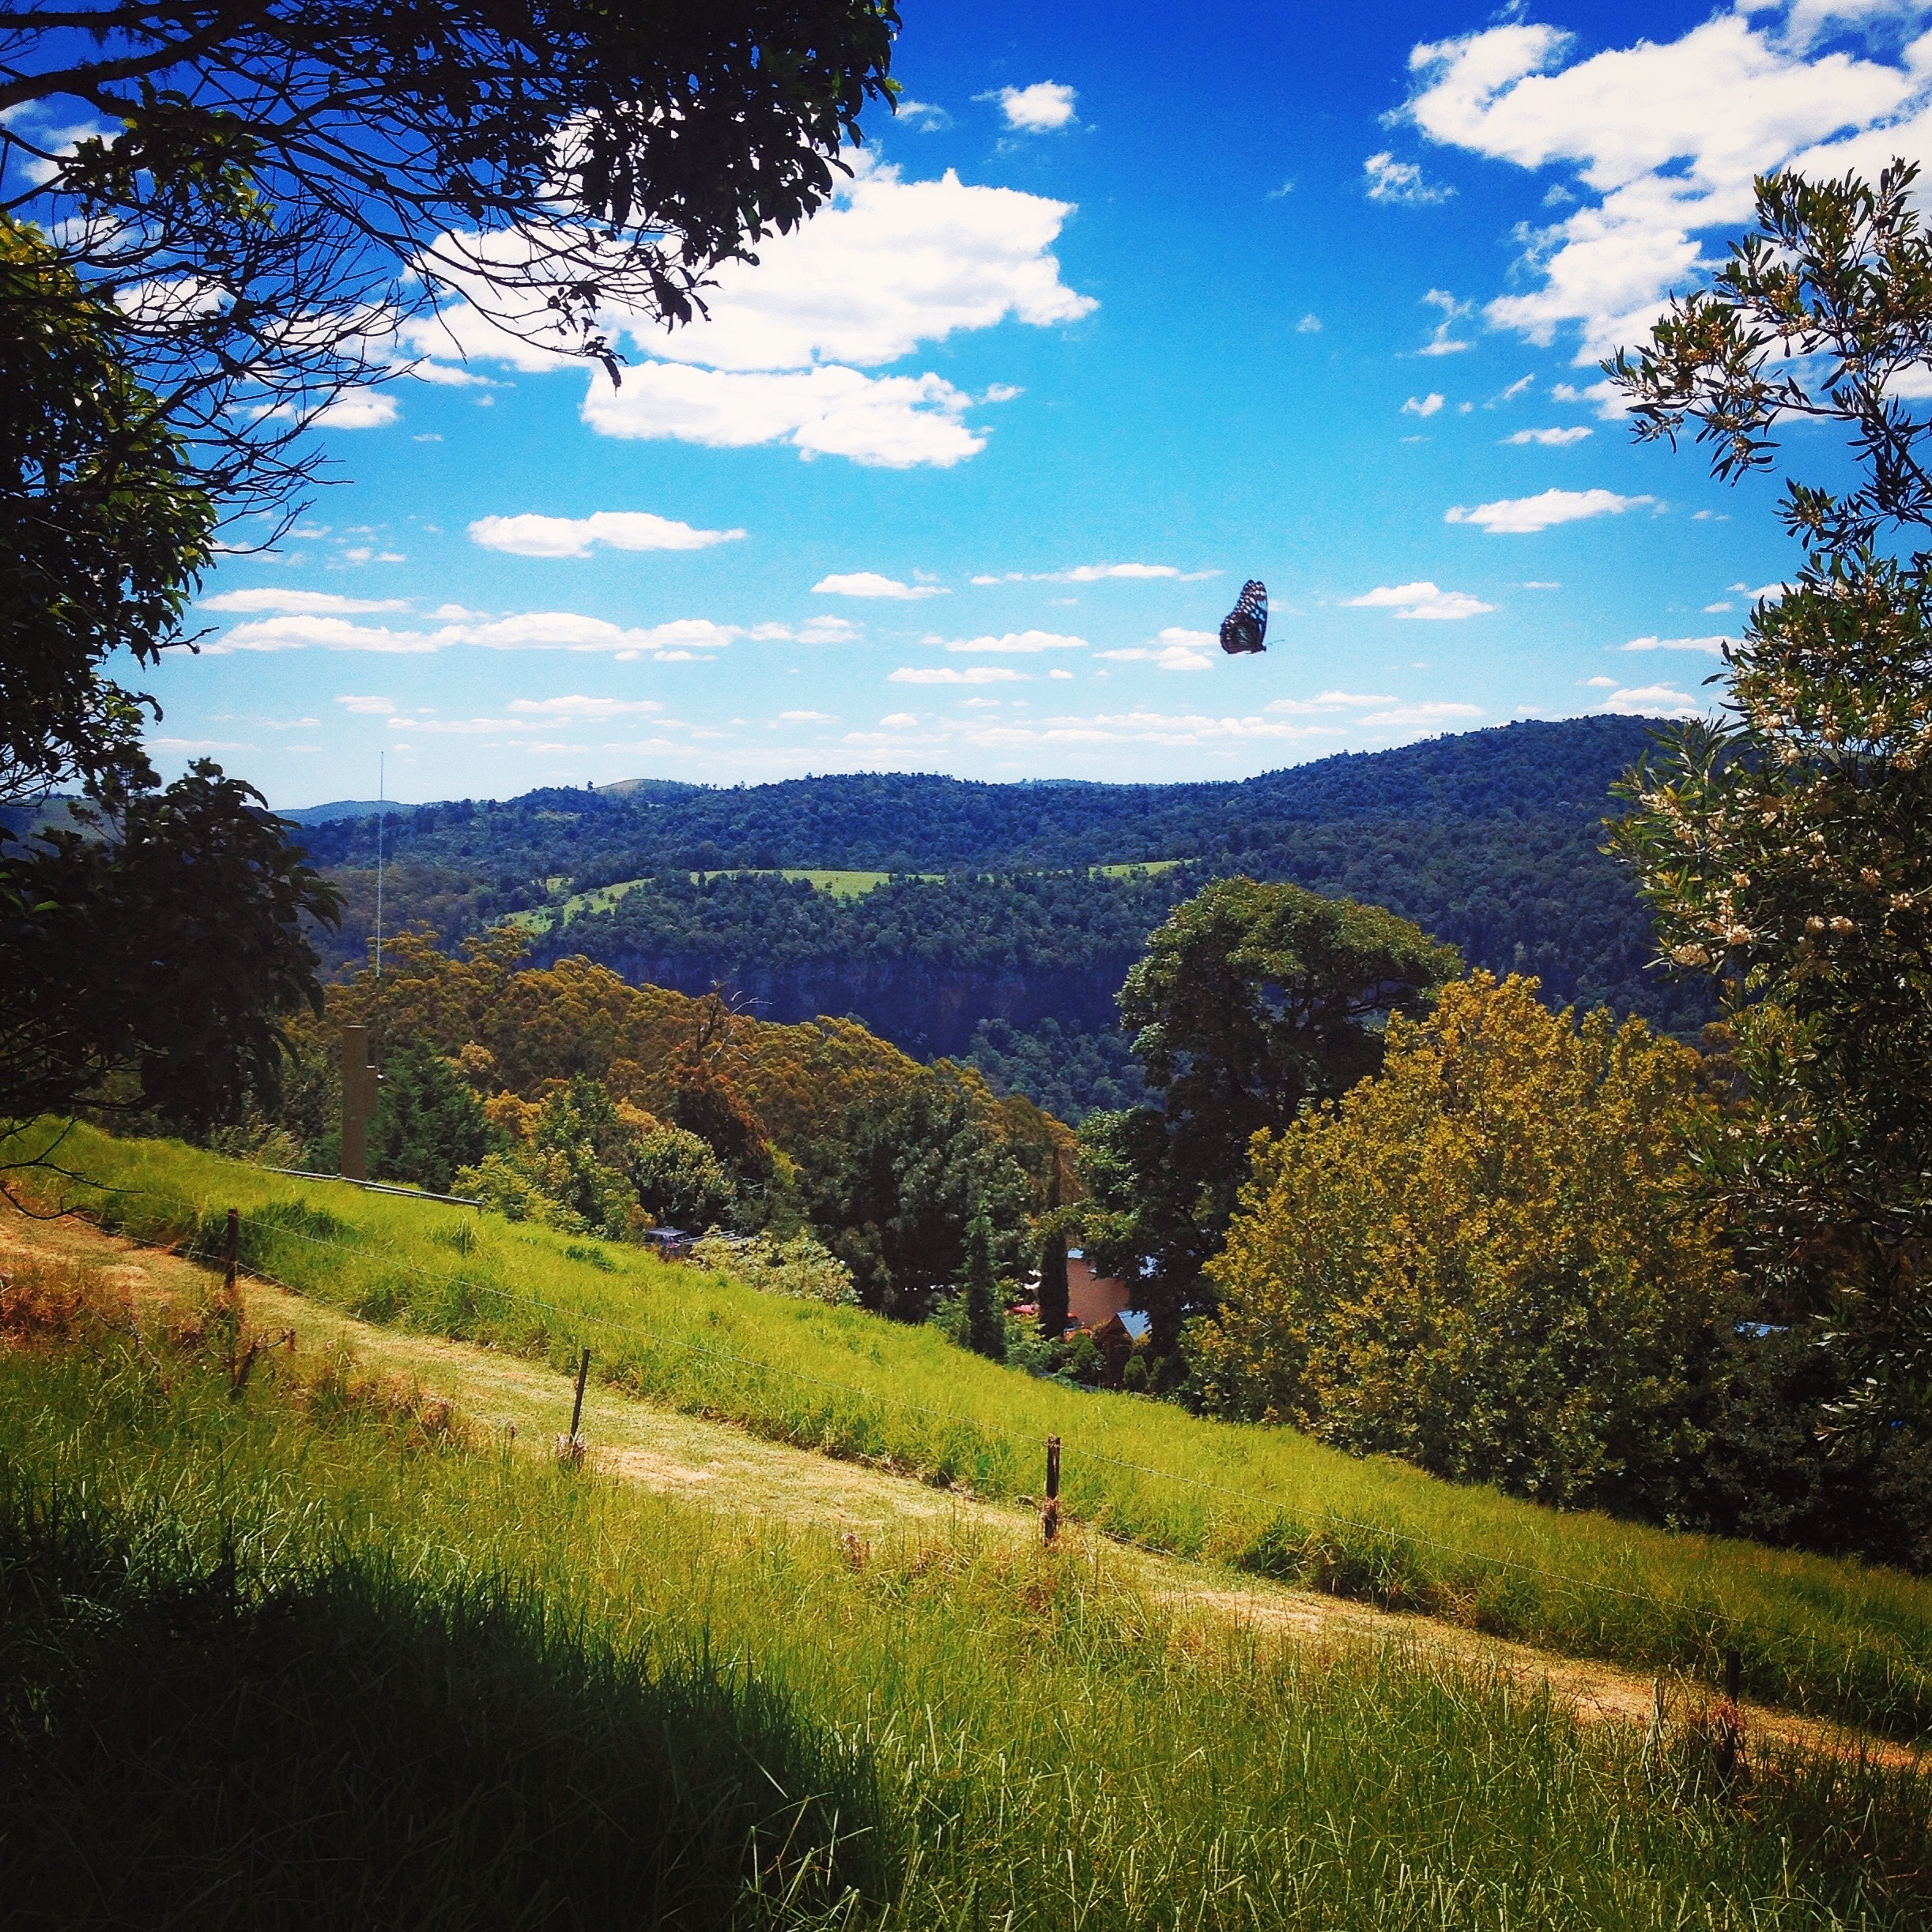
landscape, tree, nature, forest, grass, wilderness, mountain, plant, sky, meadow, sunlight, morning, leaf, hill, flower, valley, mountain range, autumn, season, woodland, habitat, rural area, geographical feature, woody plant, mountainous landforms